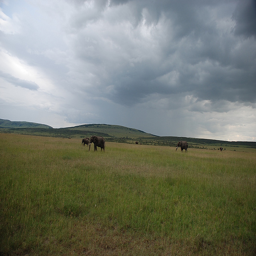
A herd of wild animals walking across a lush green field.
Several elephants are standing in an open field with a cloudy sky.
a group of horses standing around a grassy field under a grey sky
A picture of elephants roaming an open field.
Elephants walking through a wide valley under a cloudy sky.